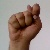
The image shows a hand gesture representing the letter 'T' in Indian Sign Language.